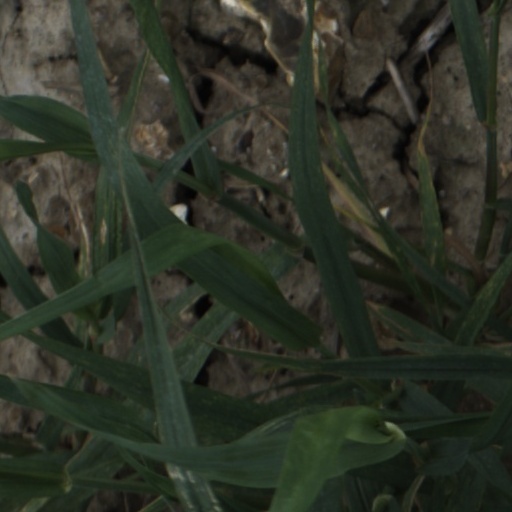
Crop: wheat